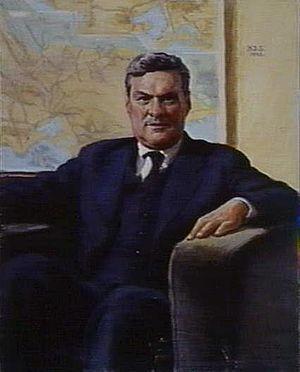
Maurice McCrae Blackburn était un avocat et homme politique Australien socialiste, connu pour sa protection des intérêts des travailleurs.